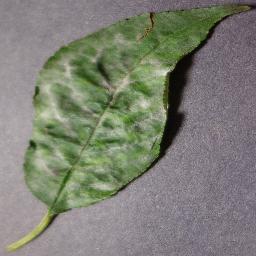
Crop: cherry
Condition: (including_sour)_powdery_mildew